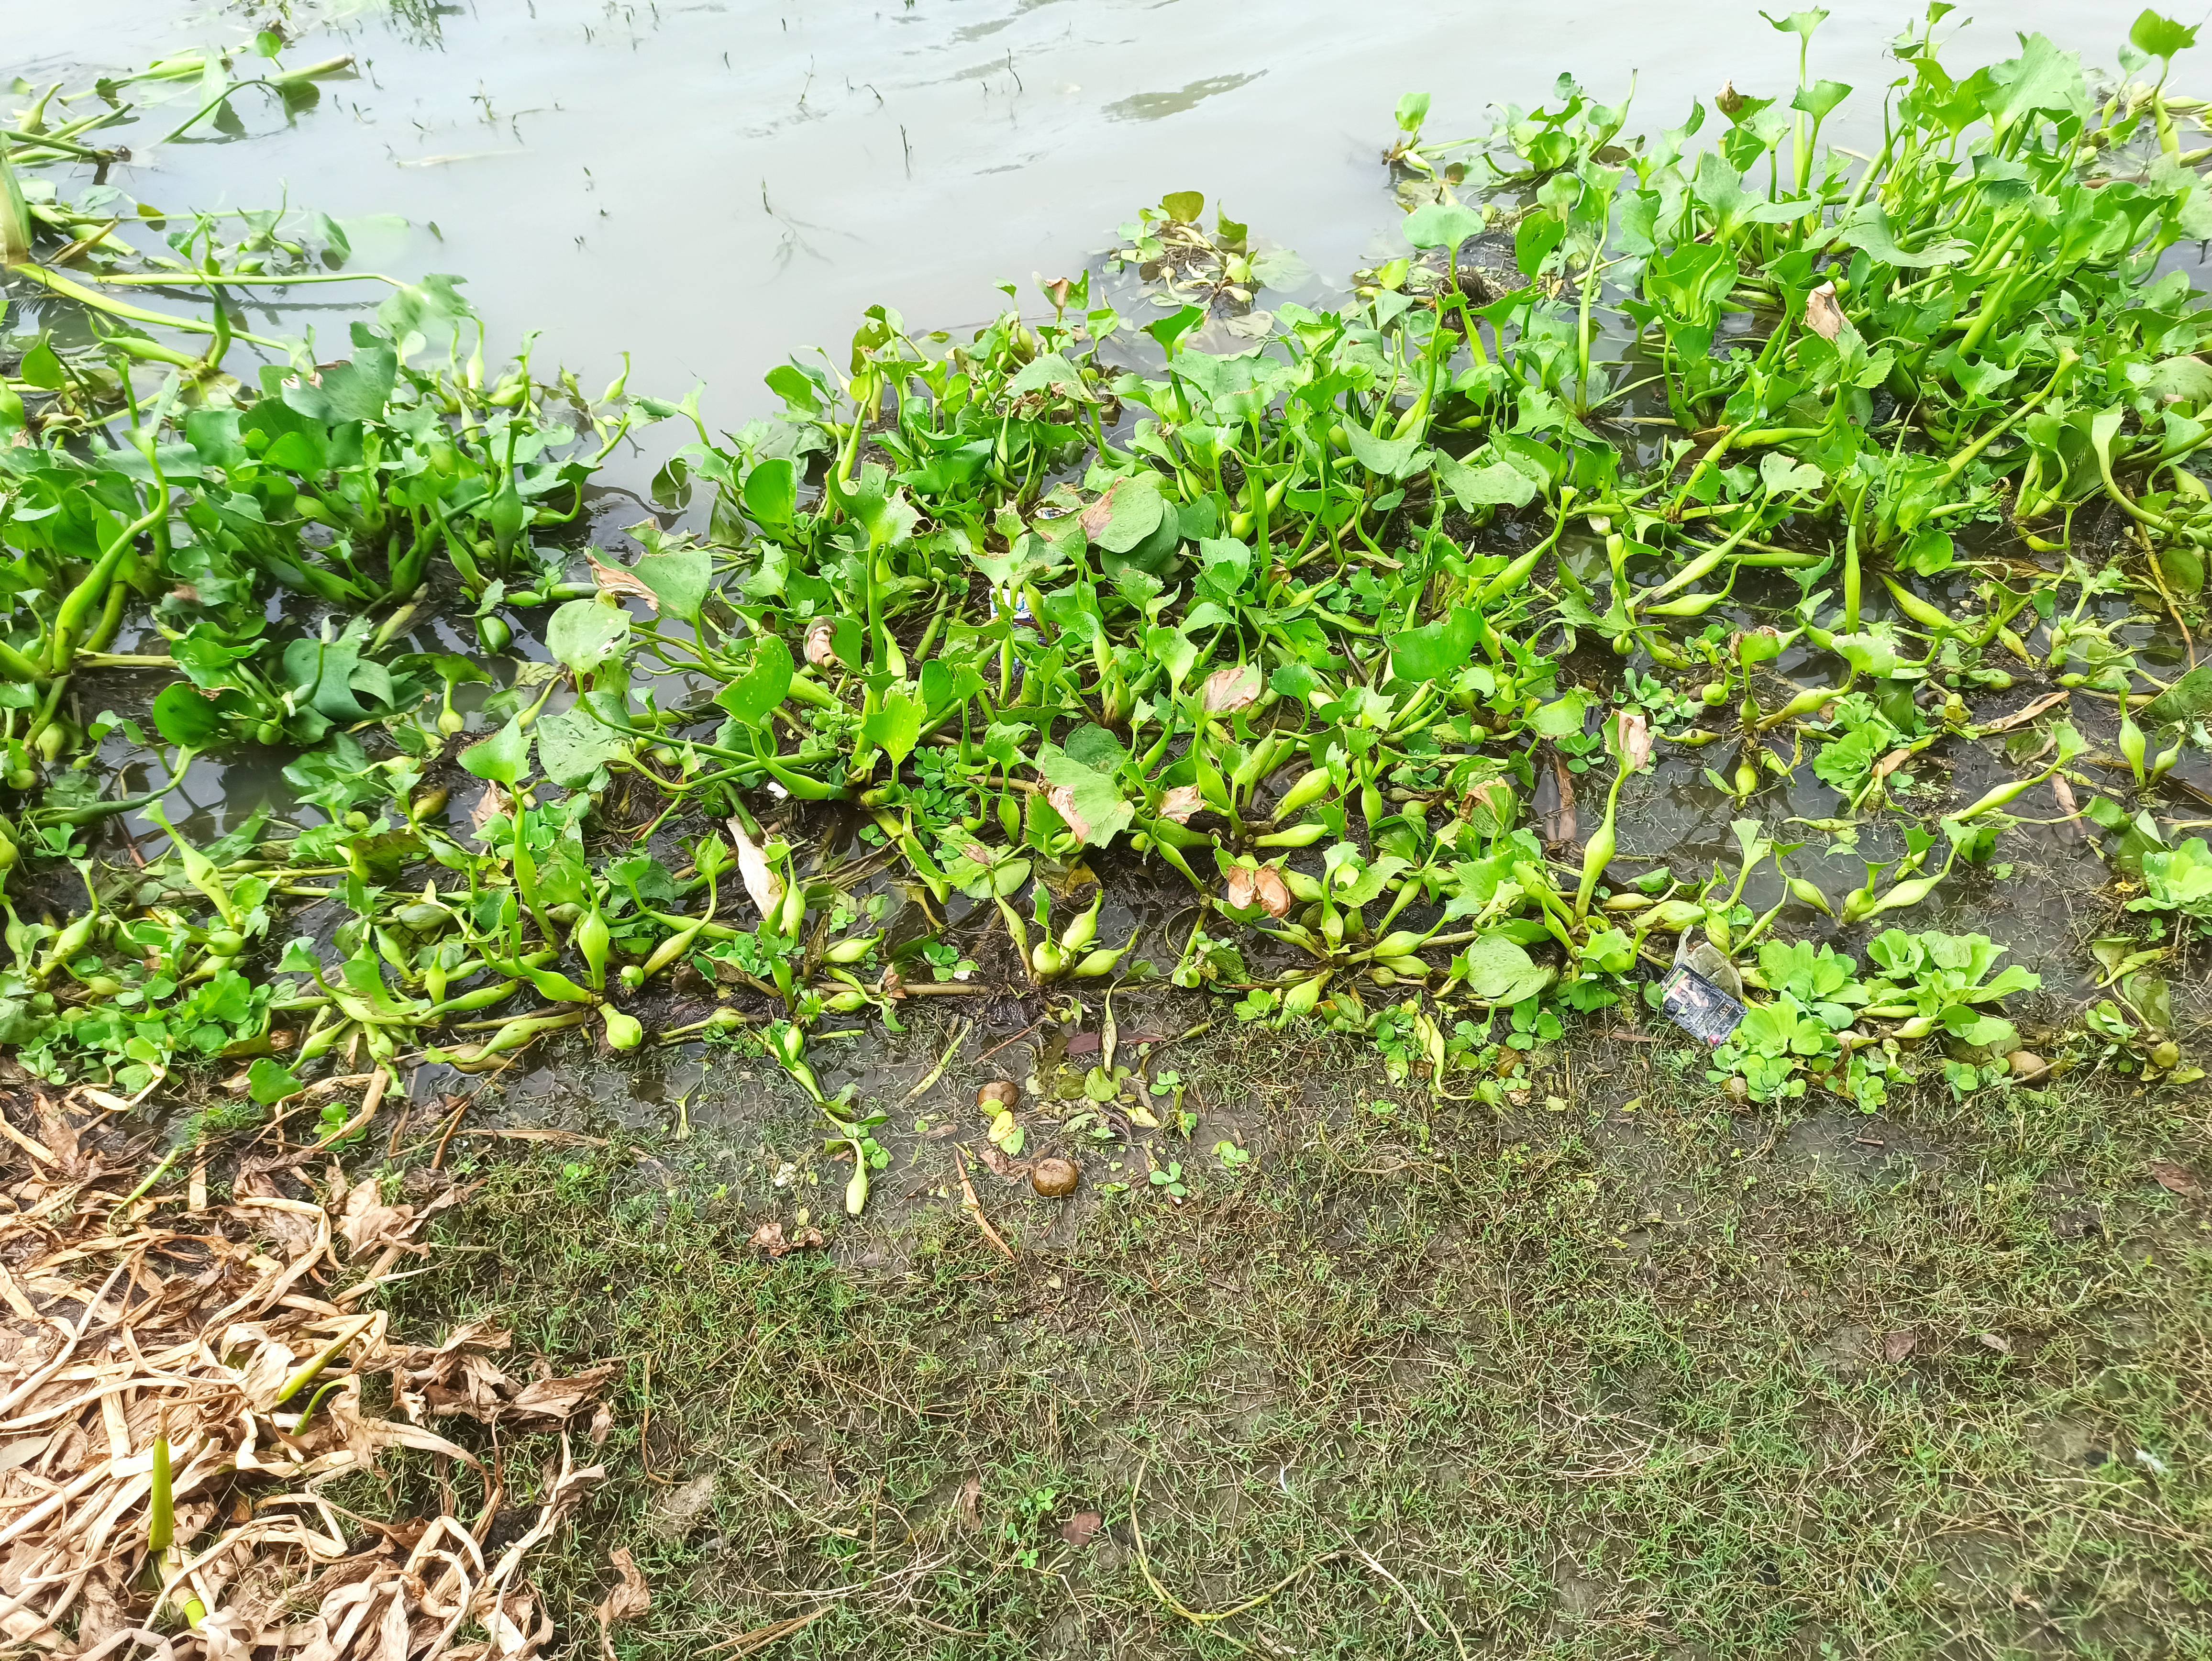
Species: Common Water Hyacinth (Eichornia crassipes)